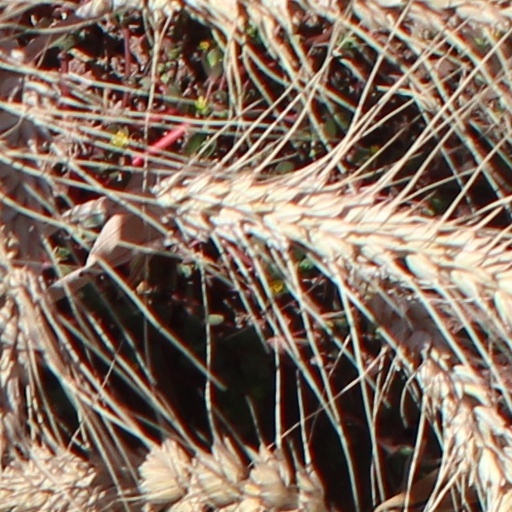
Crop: wheat